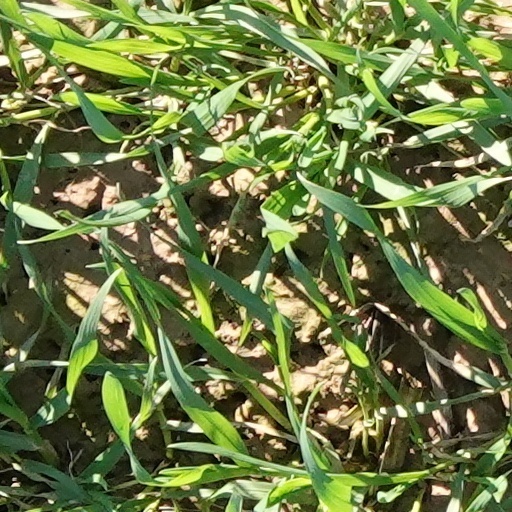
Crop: wheat